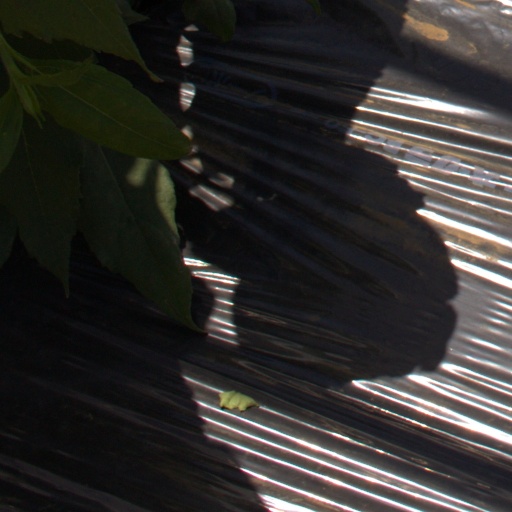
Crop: Jerusalem artichoke